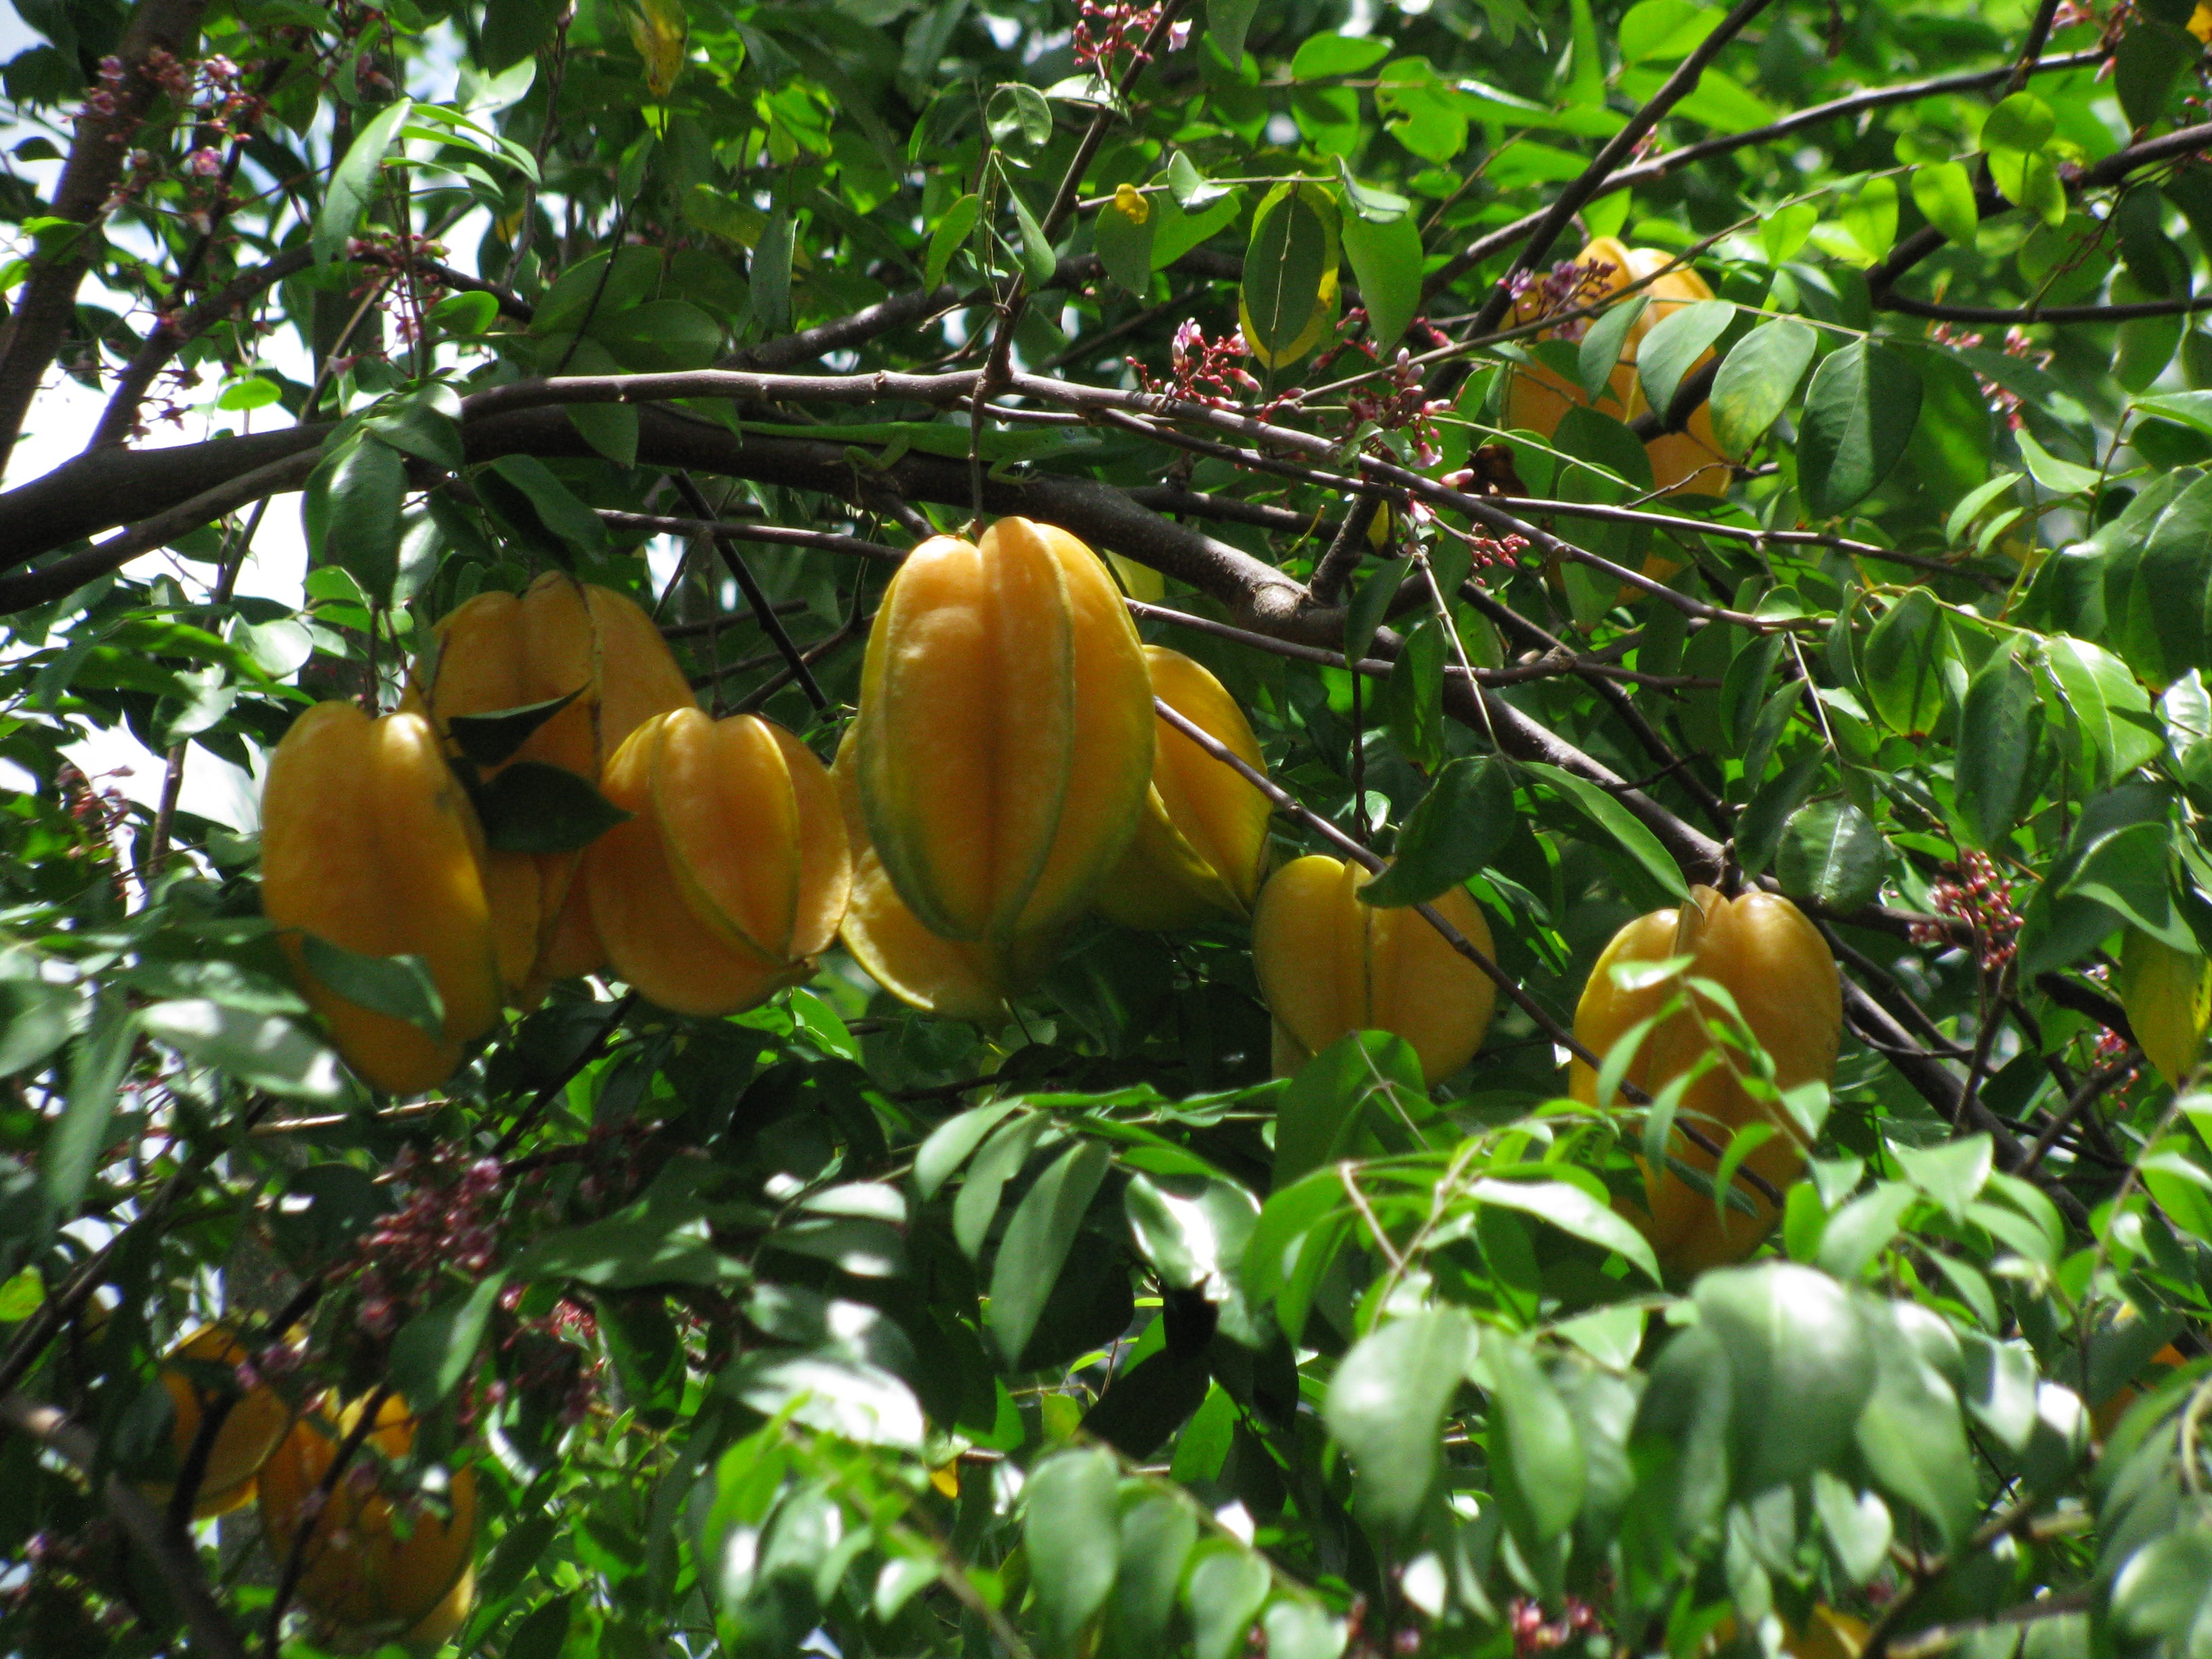
tree, plant, fruit, flower, food, produce, vegetable, tropical, evergreen, healthy, flora, nutrition, shrub, frisch, citrus, flowering plant, star fruit, bitter orange, woody plant, land plant